Star Control

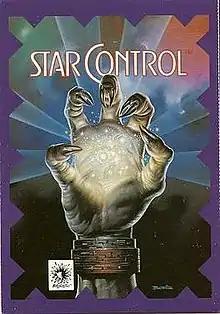
Sega Genesis cover art by Boris Vallejo

Star Control: Famous Battles of the Ur-Quan Conflict, Volume IV is an action-strategy video game developed by Toys for Bob and published by Accolade. It was originally released for MS-DOS and Amiga in 1990, followed by ports for the Sega Genesis and additional platforms in 1991. The story is set during an interstellar war between two space alien factions, with humanity joining the Alliance of Free Stars to defeat the invading Ur-Quan Hierarchy. Players can choose to play as either faction, each with seven different alien starships which are used during the game's combat and strategy sections.